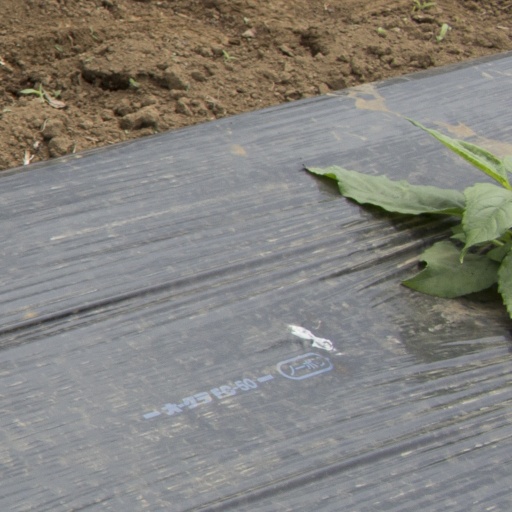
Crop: Jerusalem artichoke